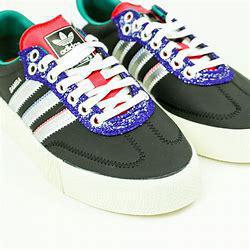
Brand: adidas
Model: Sambarose Skate